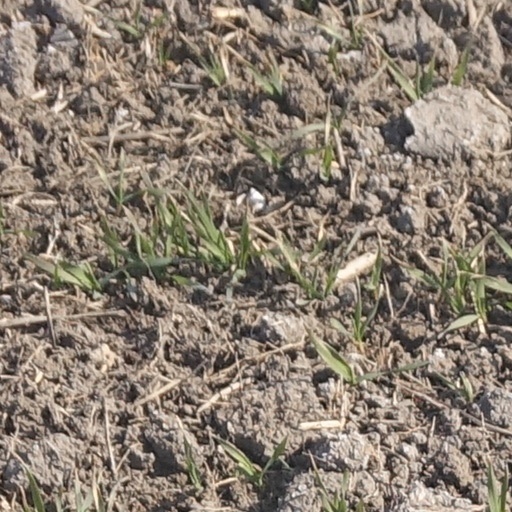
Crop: wheat